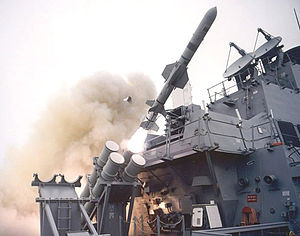
Harpoon
Affyring af et Harpoon RGM-84
Harpoon er et sømålsmissil udviklet af McDonnell Douglas, senere opkøbt af Boeing til US Navy, men senere solgt til mange lande. Harpoon-missilet blev lanceret i 1977 til brug på skibe, men er senere kommet i udgaver til undervandsbåde og fly. I 1991 skulle Søværnet opstille to lastbilsbaserede Harpoon-batterier. De skulle kunne begrænse krigsskibes sejlads i danske farvande. I 2004 meddelte producenten Boeing at man havde solgt over 7.000 Harpoon-missiler.